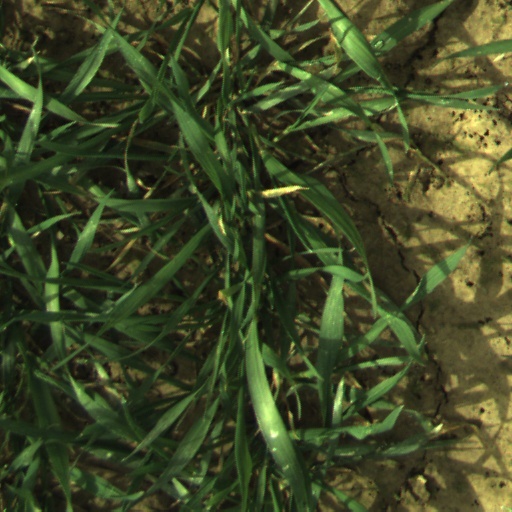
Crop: wheat